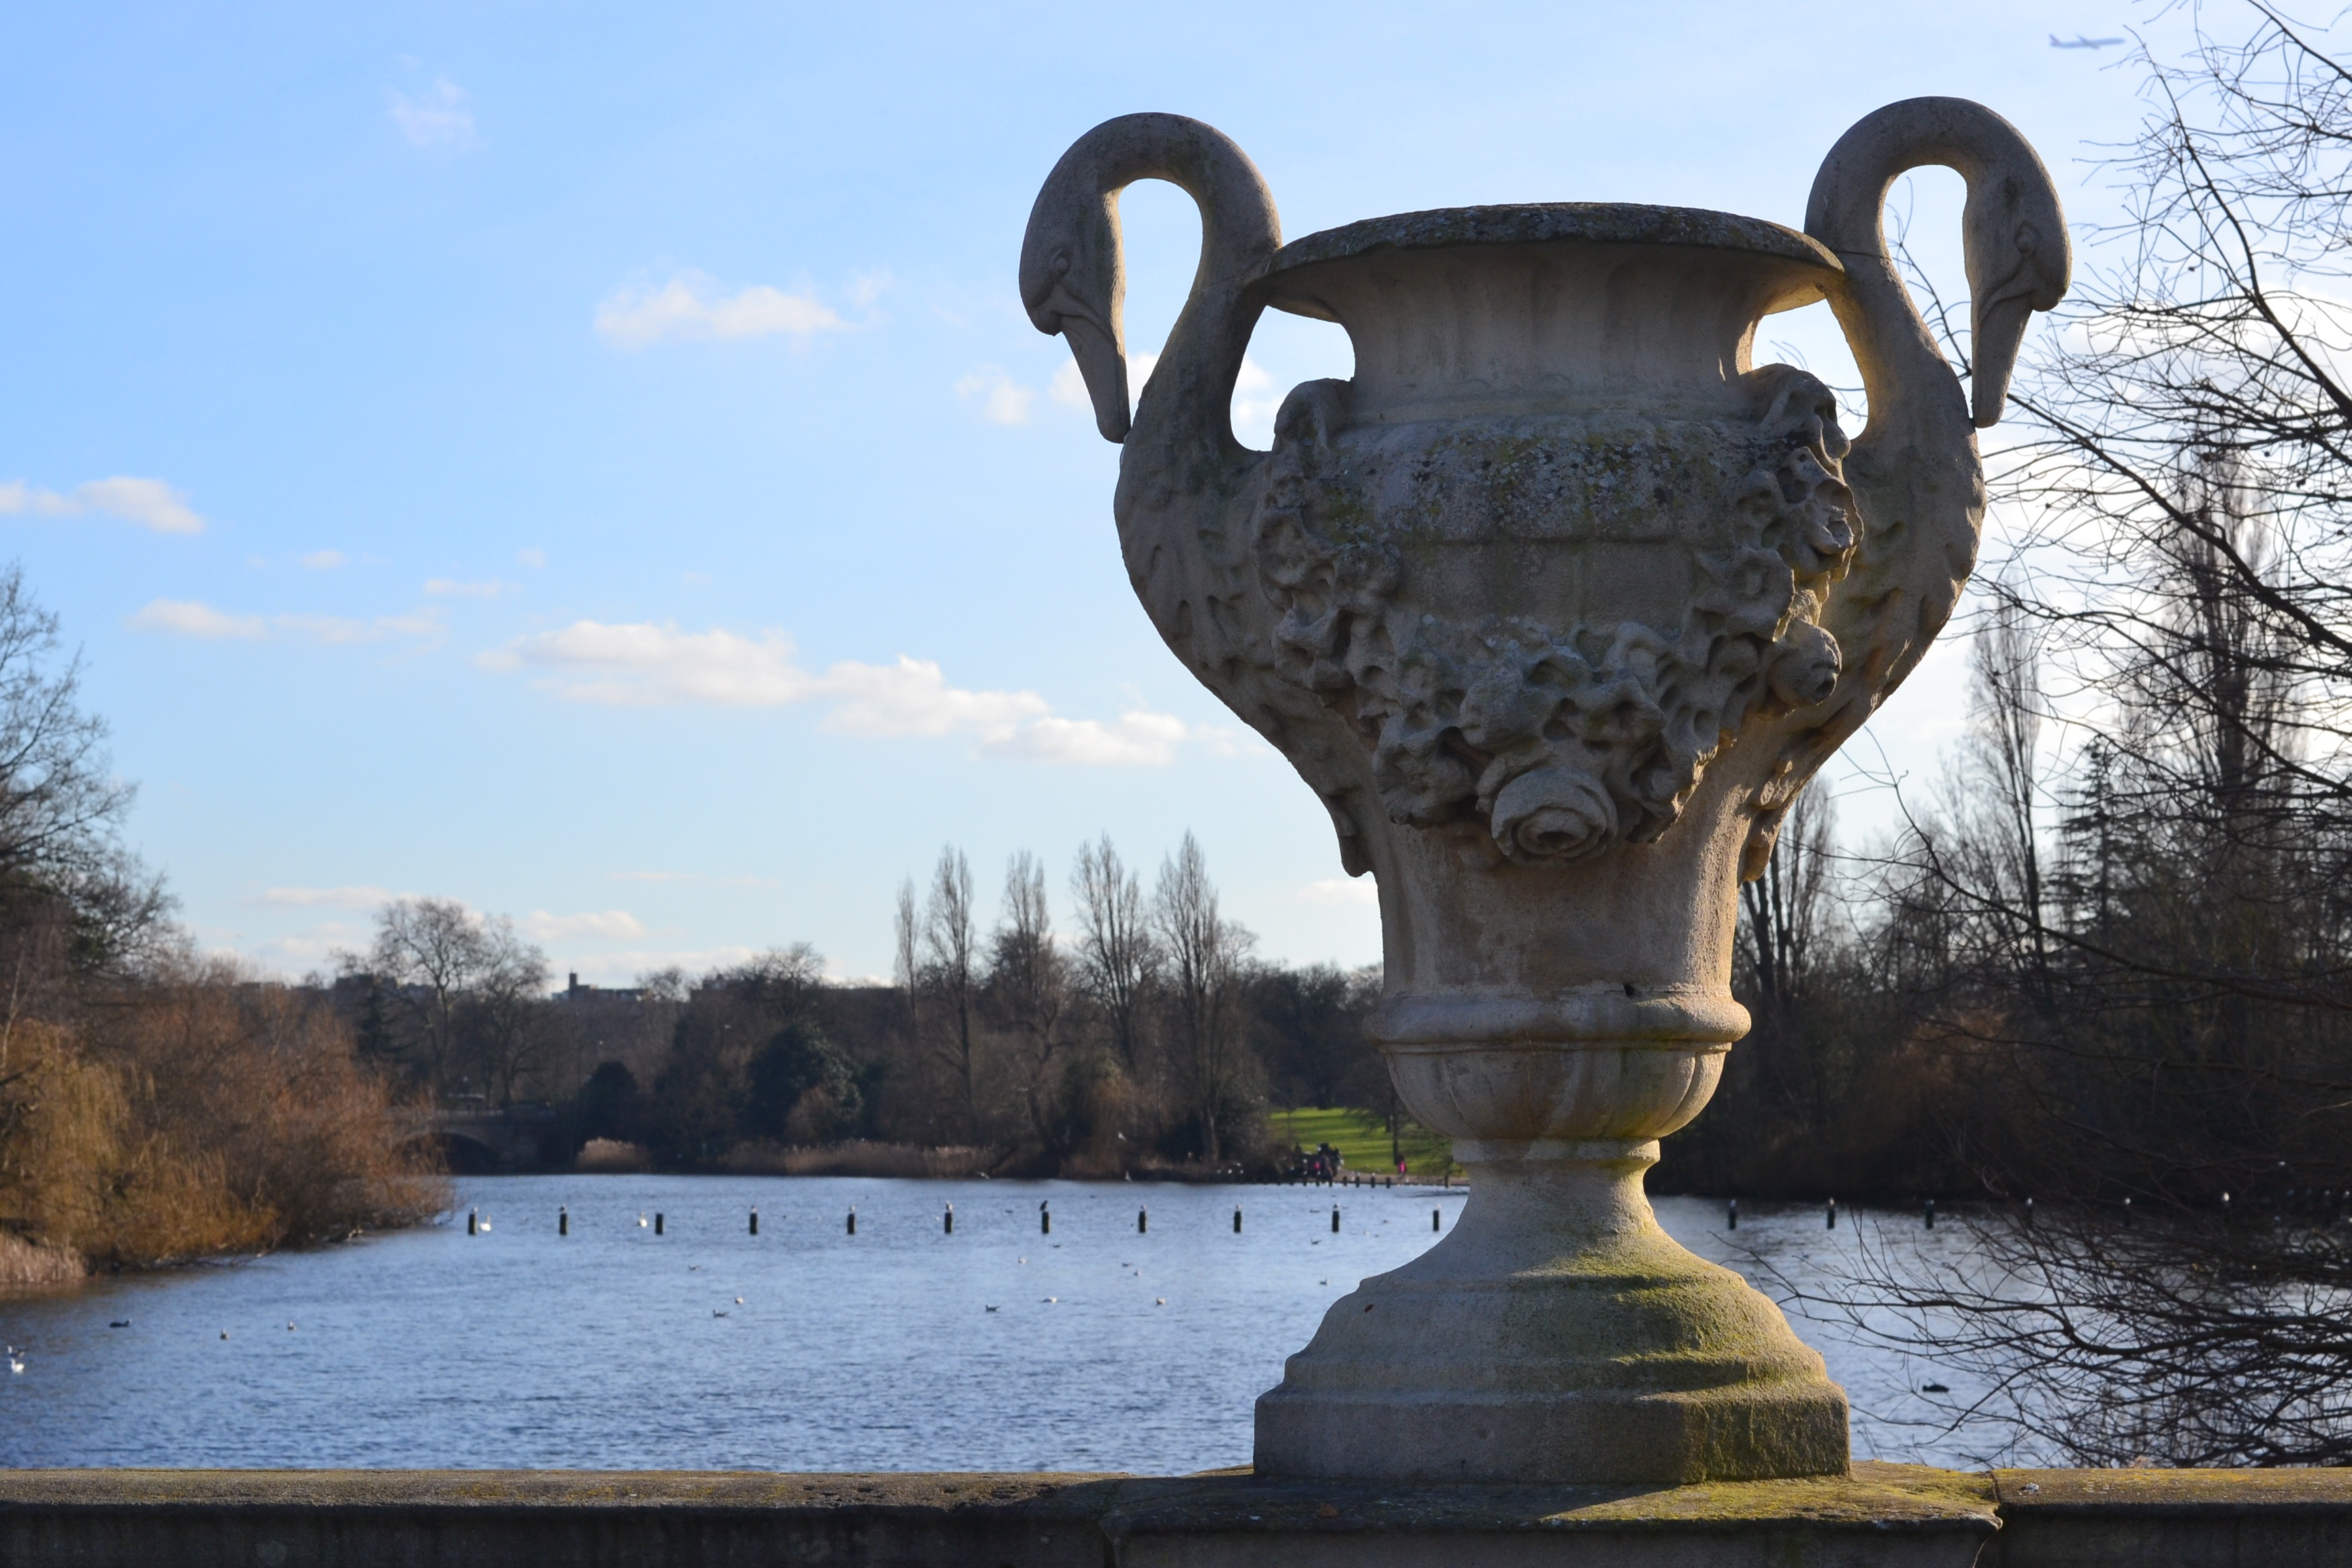
water, nature, snow, winter, sky, lake, stone, monument, statue, reflection, park, sculpture, london, figure, fountain, mood, water feature